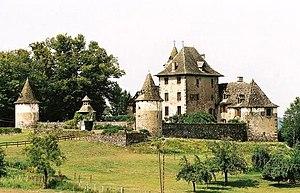
Château de Vixouze, Polminhac (15),vue générale.
Le château de Vixouze est un château médiéval situé à Polminhac dans le Cantal. Il appartient à la famille Pilicer-Moncorger.
Cet article recense les monuments historiques du département du Cantal, en France.
Polminhac est une commune française, située dans le département du Cantal en région d'Auvergne-Rhône-Alpes.